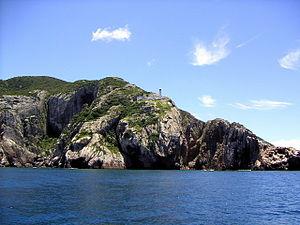
Le Phare de Cabo Frio est un phare situé sur au sud de l'île de Cabo Frio, une réserve biologique de la ville d'Arraial do Cabo, dans l'État de Rio de Janeiro -.